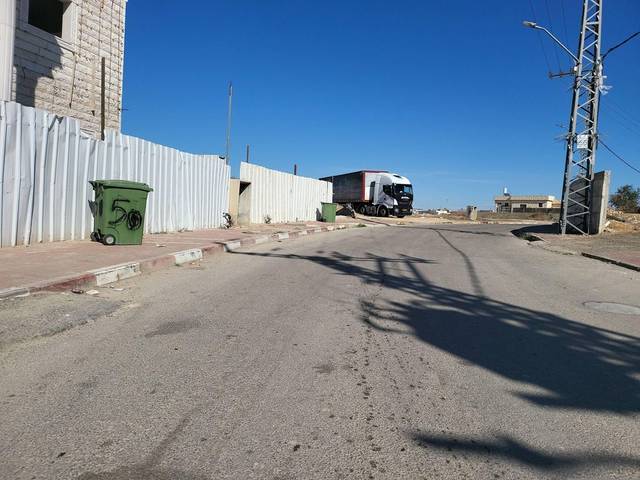
Region: Israel
Coordinates: 31.39, 34.773